Sparrmanniaceae

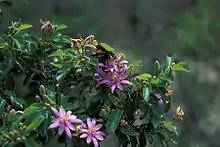
Crossberry, "Grewia occidentalis"

Sparrmanniaceae is a segregate, probably obsolete, plant family, containing plants which have more commonly been classified in Malvaceae or Tiliaceae.